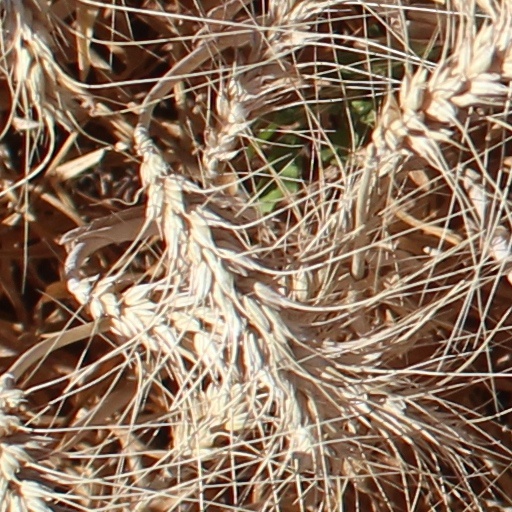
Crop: wheat